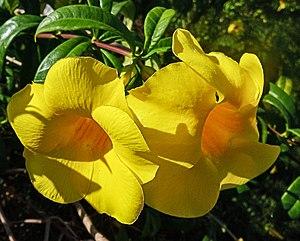
Allamanda jaune
Allamanda cathartica est un arbuste grimpant de la famille des Apocynaceae, originaire d'Amérique du Sud tropicale et largement cultivé pour l'ornement dans les zones tropicales.